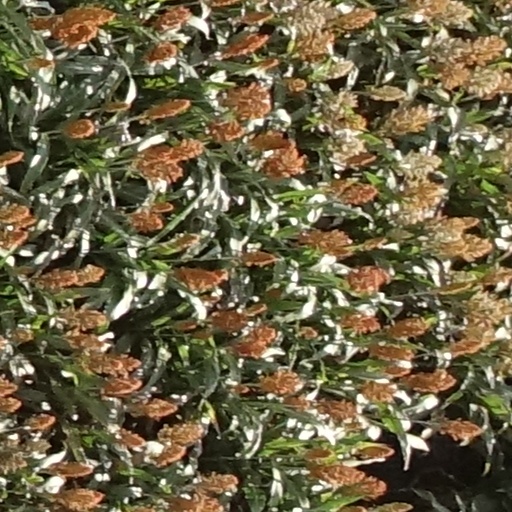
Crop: sorghum